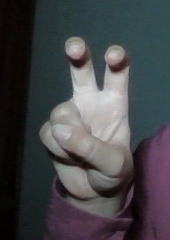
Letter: toot